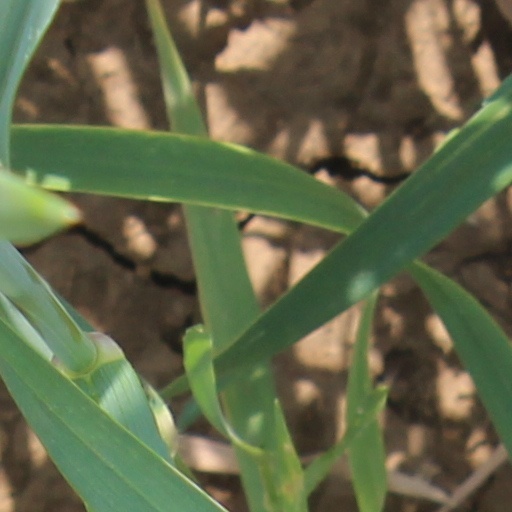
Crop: wheat